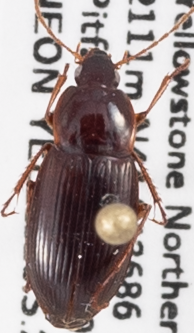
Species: Calathus gregarius
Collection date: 2018-07-12
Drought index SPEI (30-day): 0.662
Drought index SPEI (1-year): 2.09
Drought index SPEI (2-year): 0.992